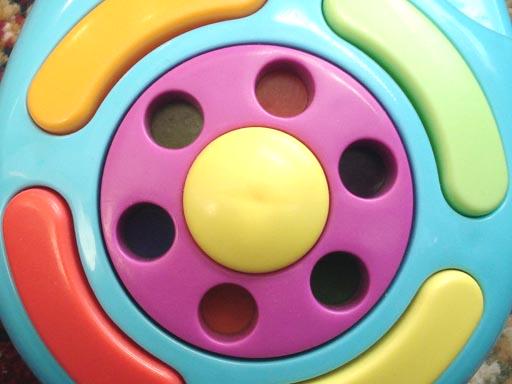
Material: plastic